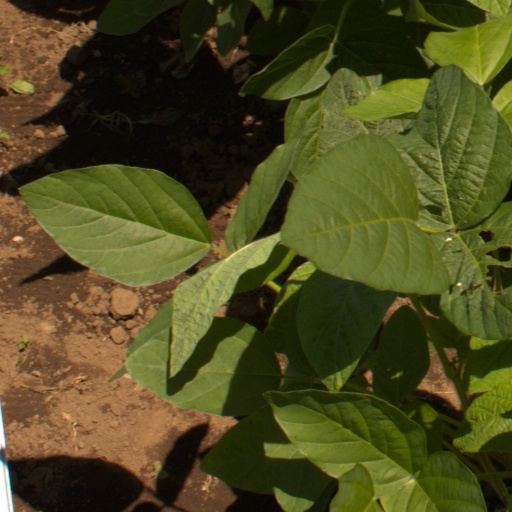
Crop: soybean